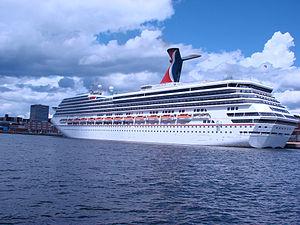
Carnival Cruise Lines est une compagnie maritime américaine spécialisé dans les croisières, elle est une filiale de la société Carnival Group.